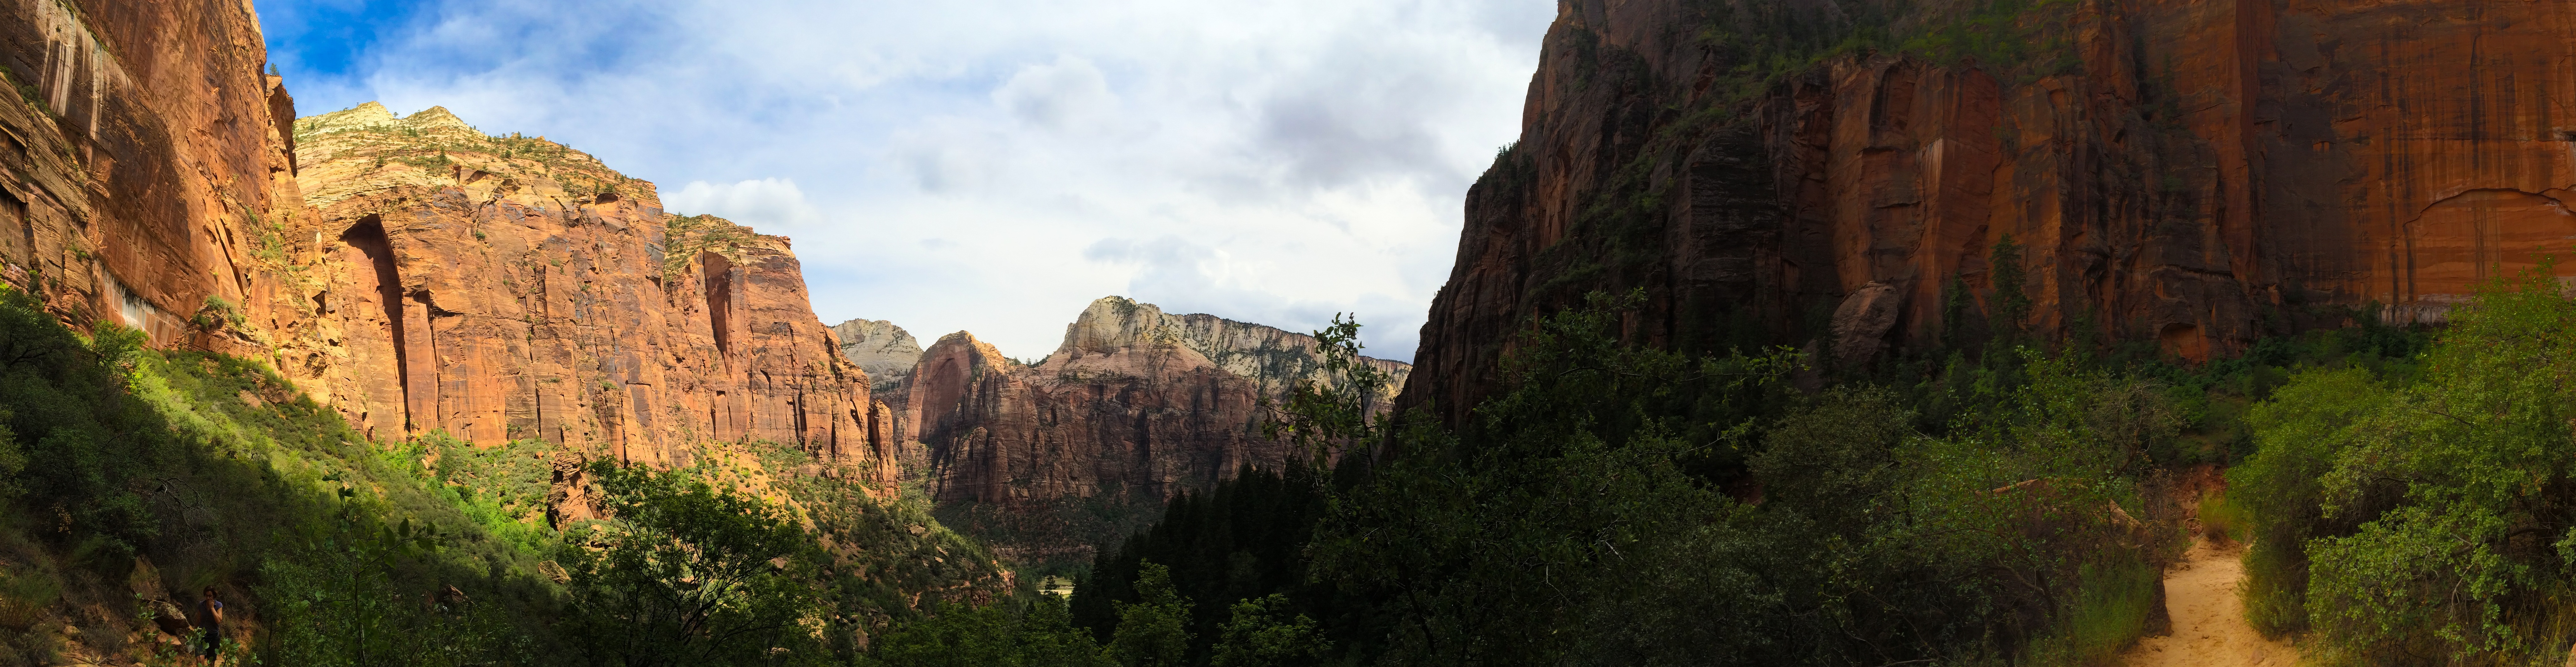
formation, canyon, terrain, badlands, ecosystem, landform, geographical feature